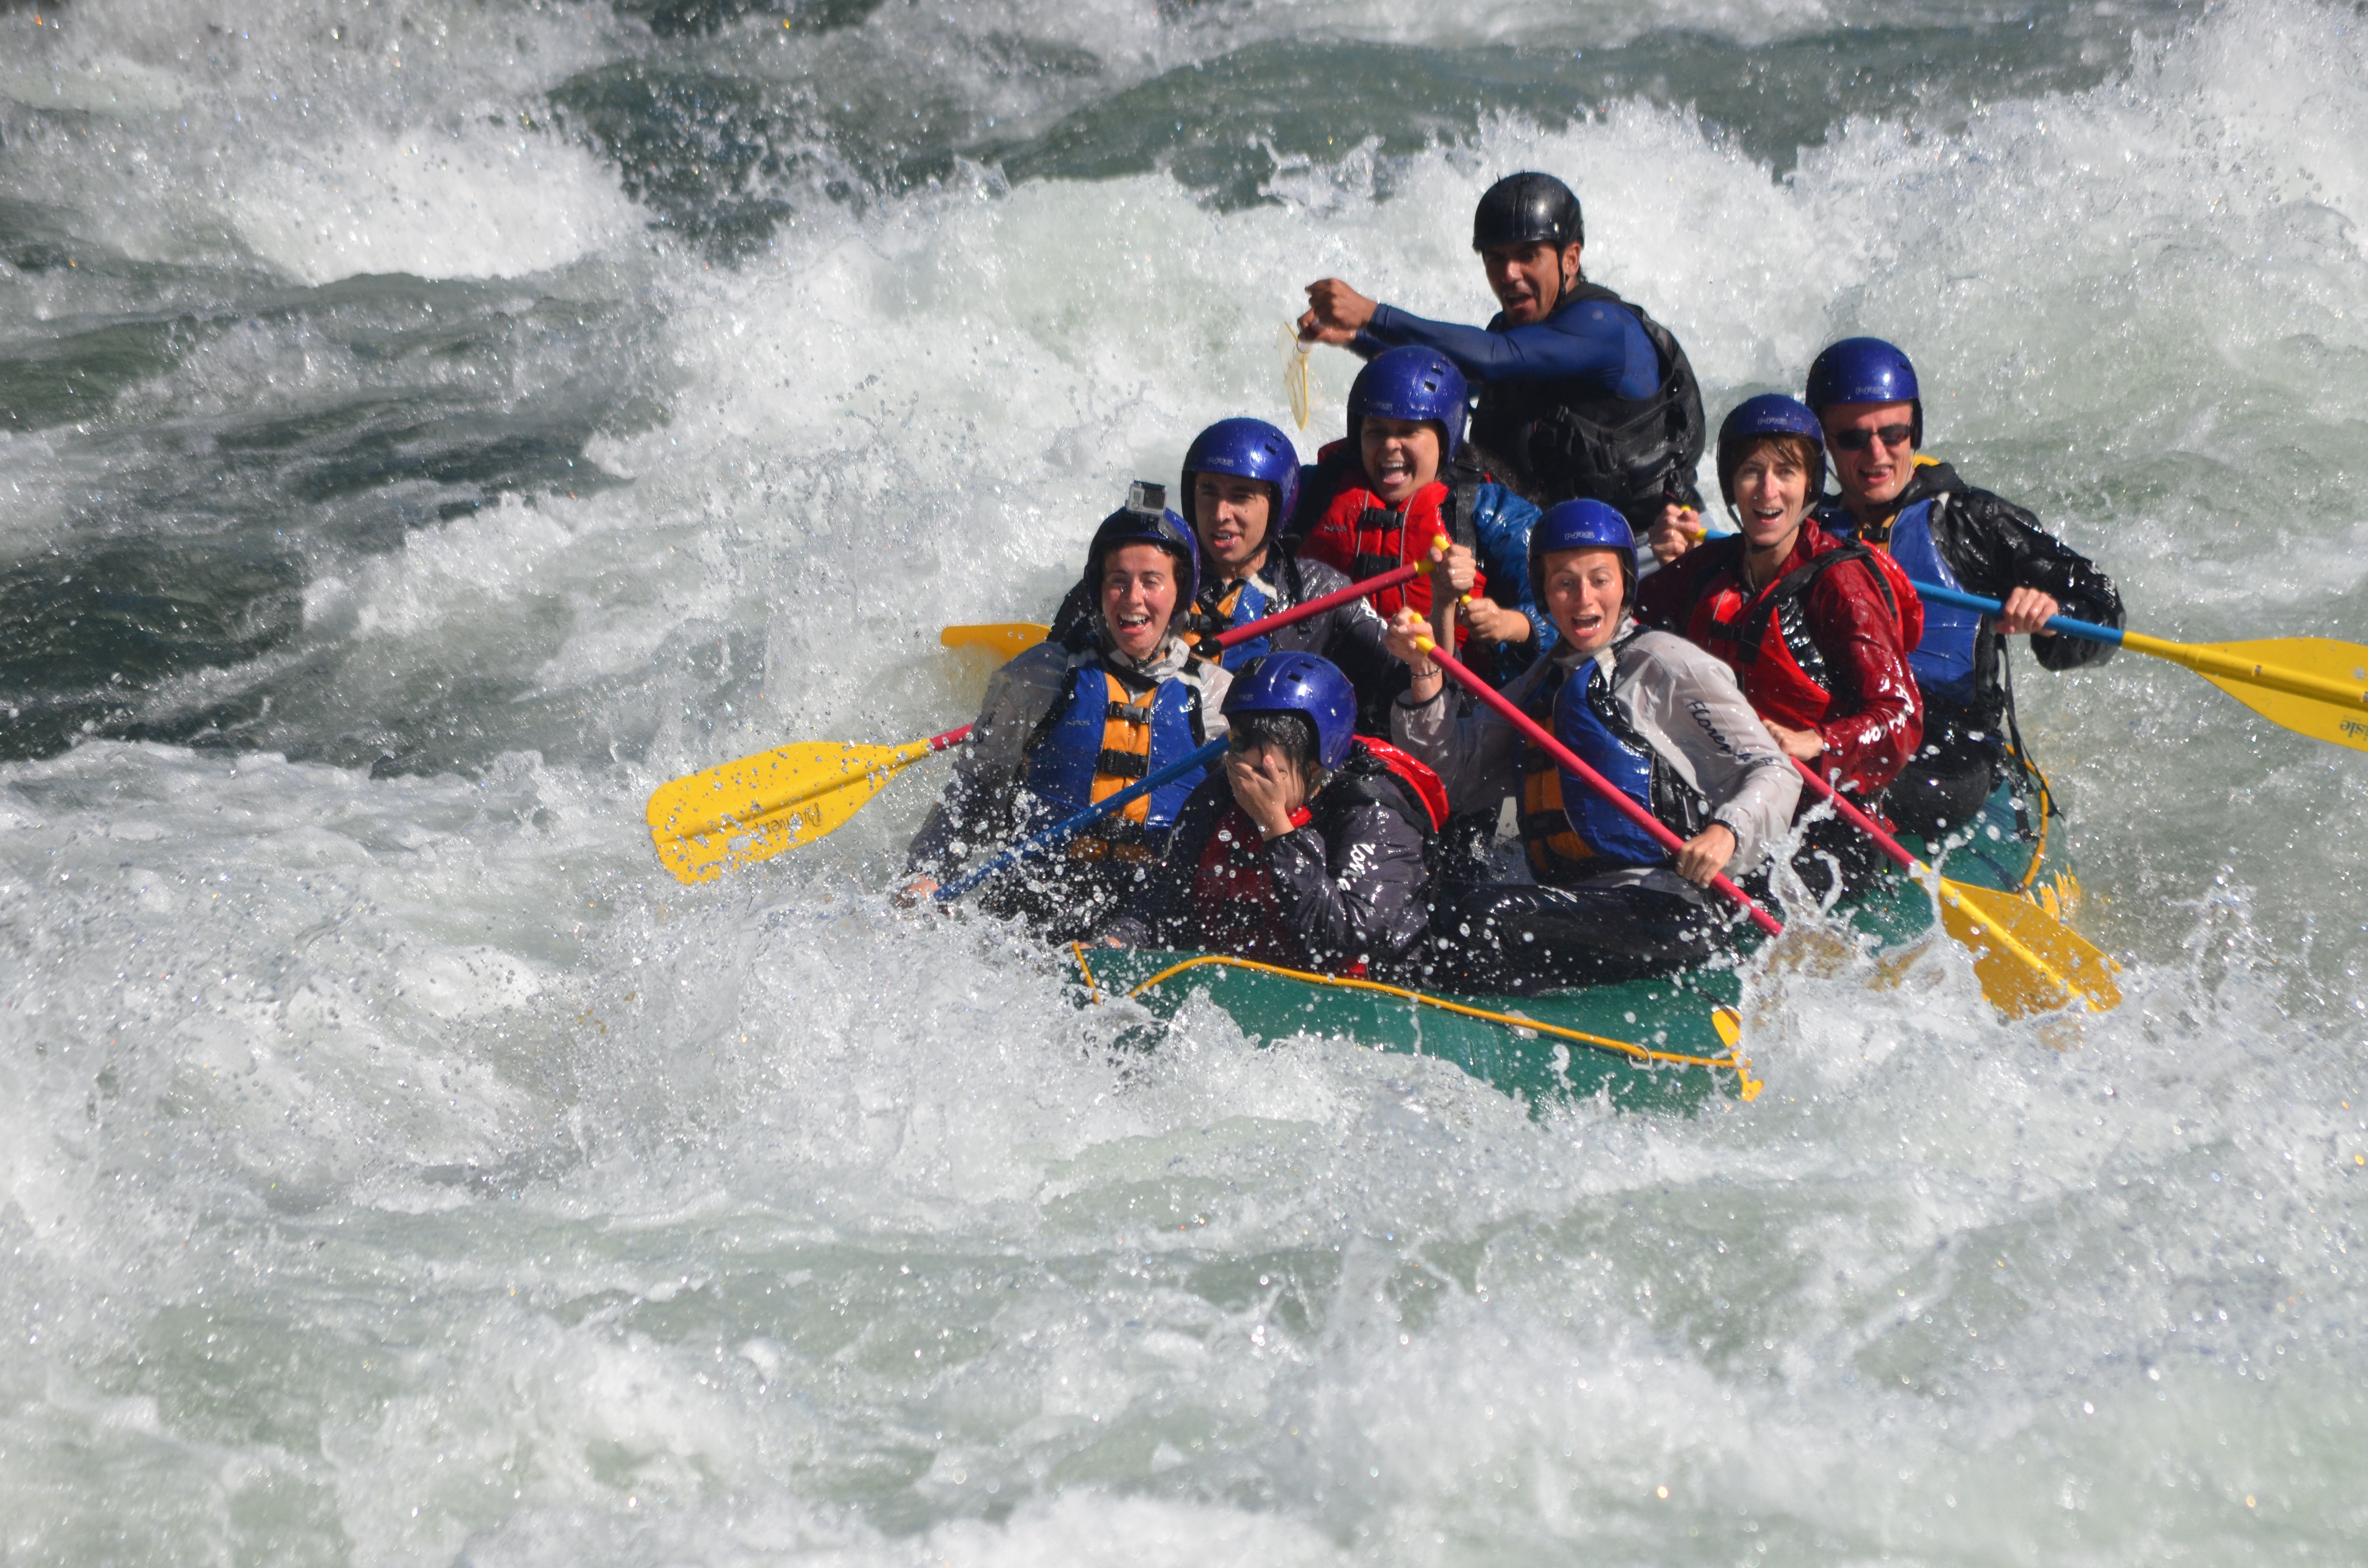
wet, river, recreation, splash, rapid, extreme sport, competition, fear, palette, sports, boating, boys, danger, experience, victoria, tassel, raft, union, rent, canoeing, water sport, team work, rafting, outdoor recreation, inflatable boat, watercraft rowing, adrinalin, overcome fear